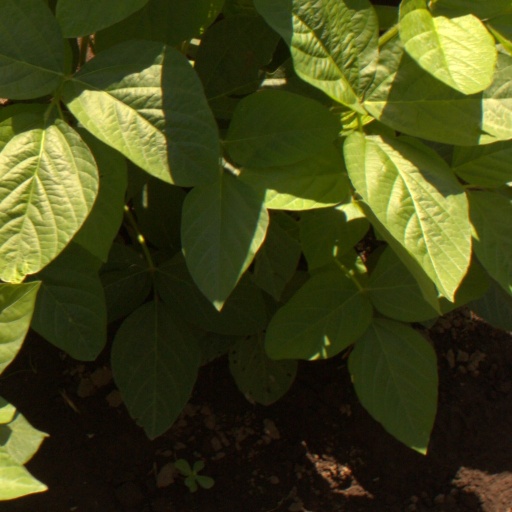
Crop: soybean